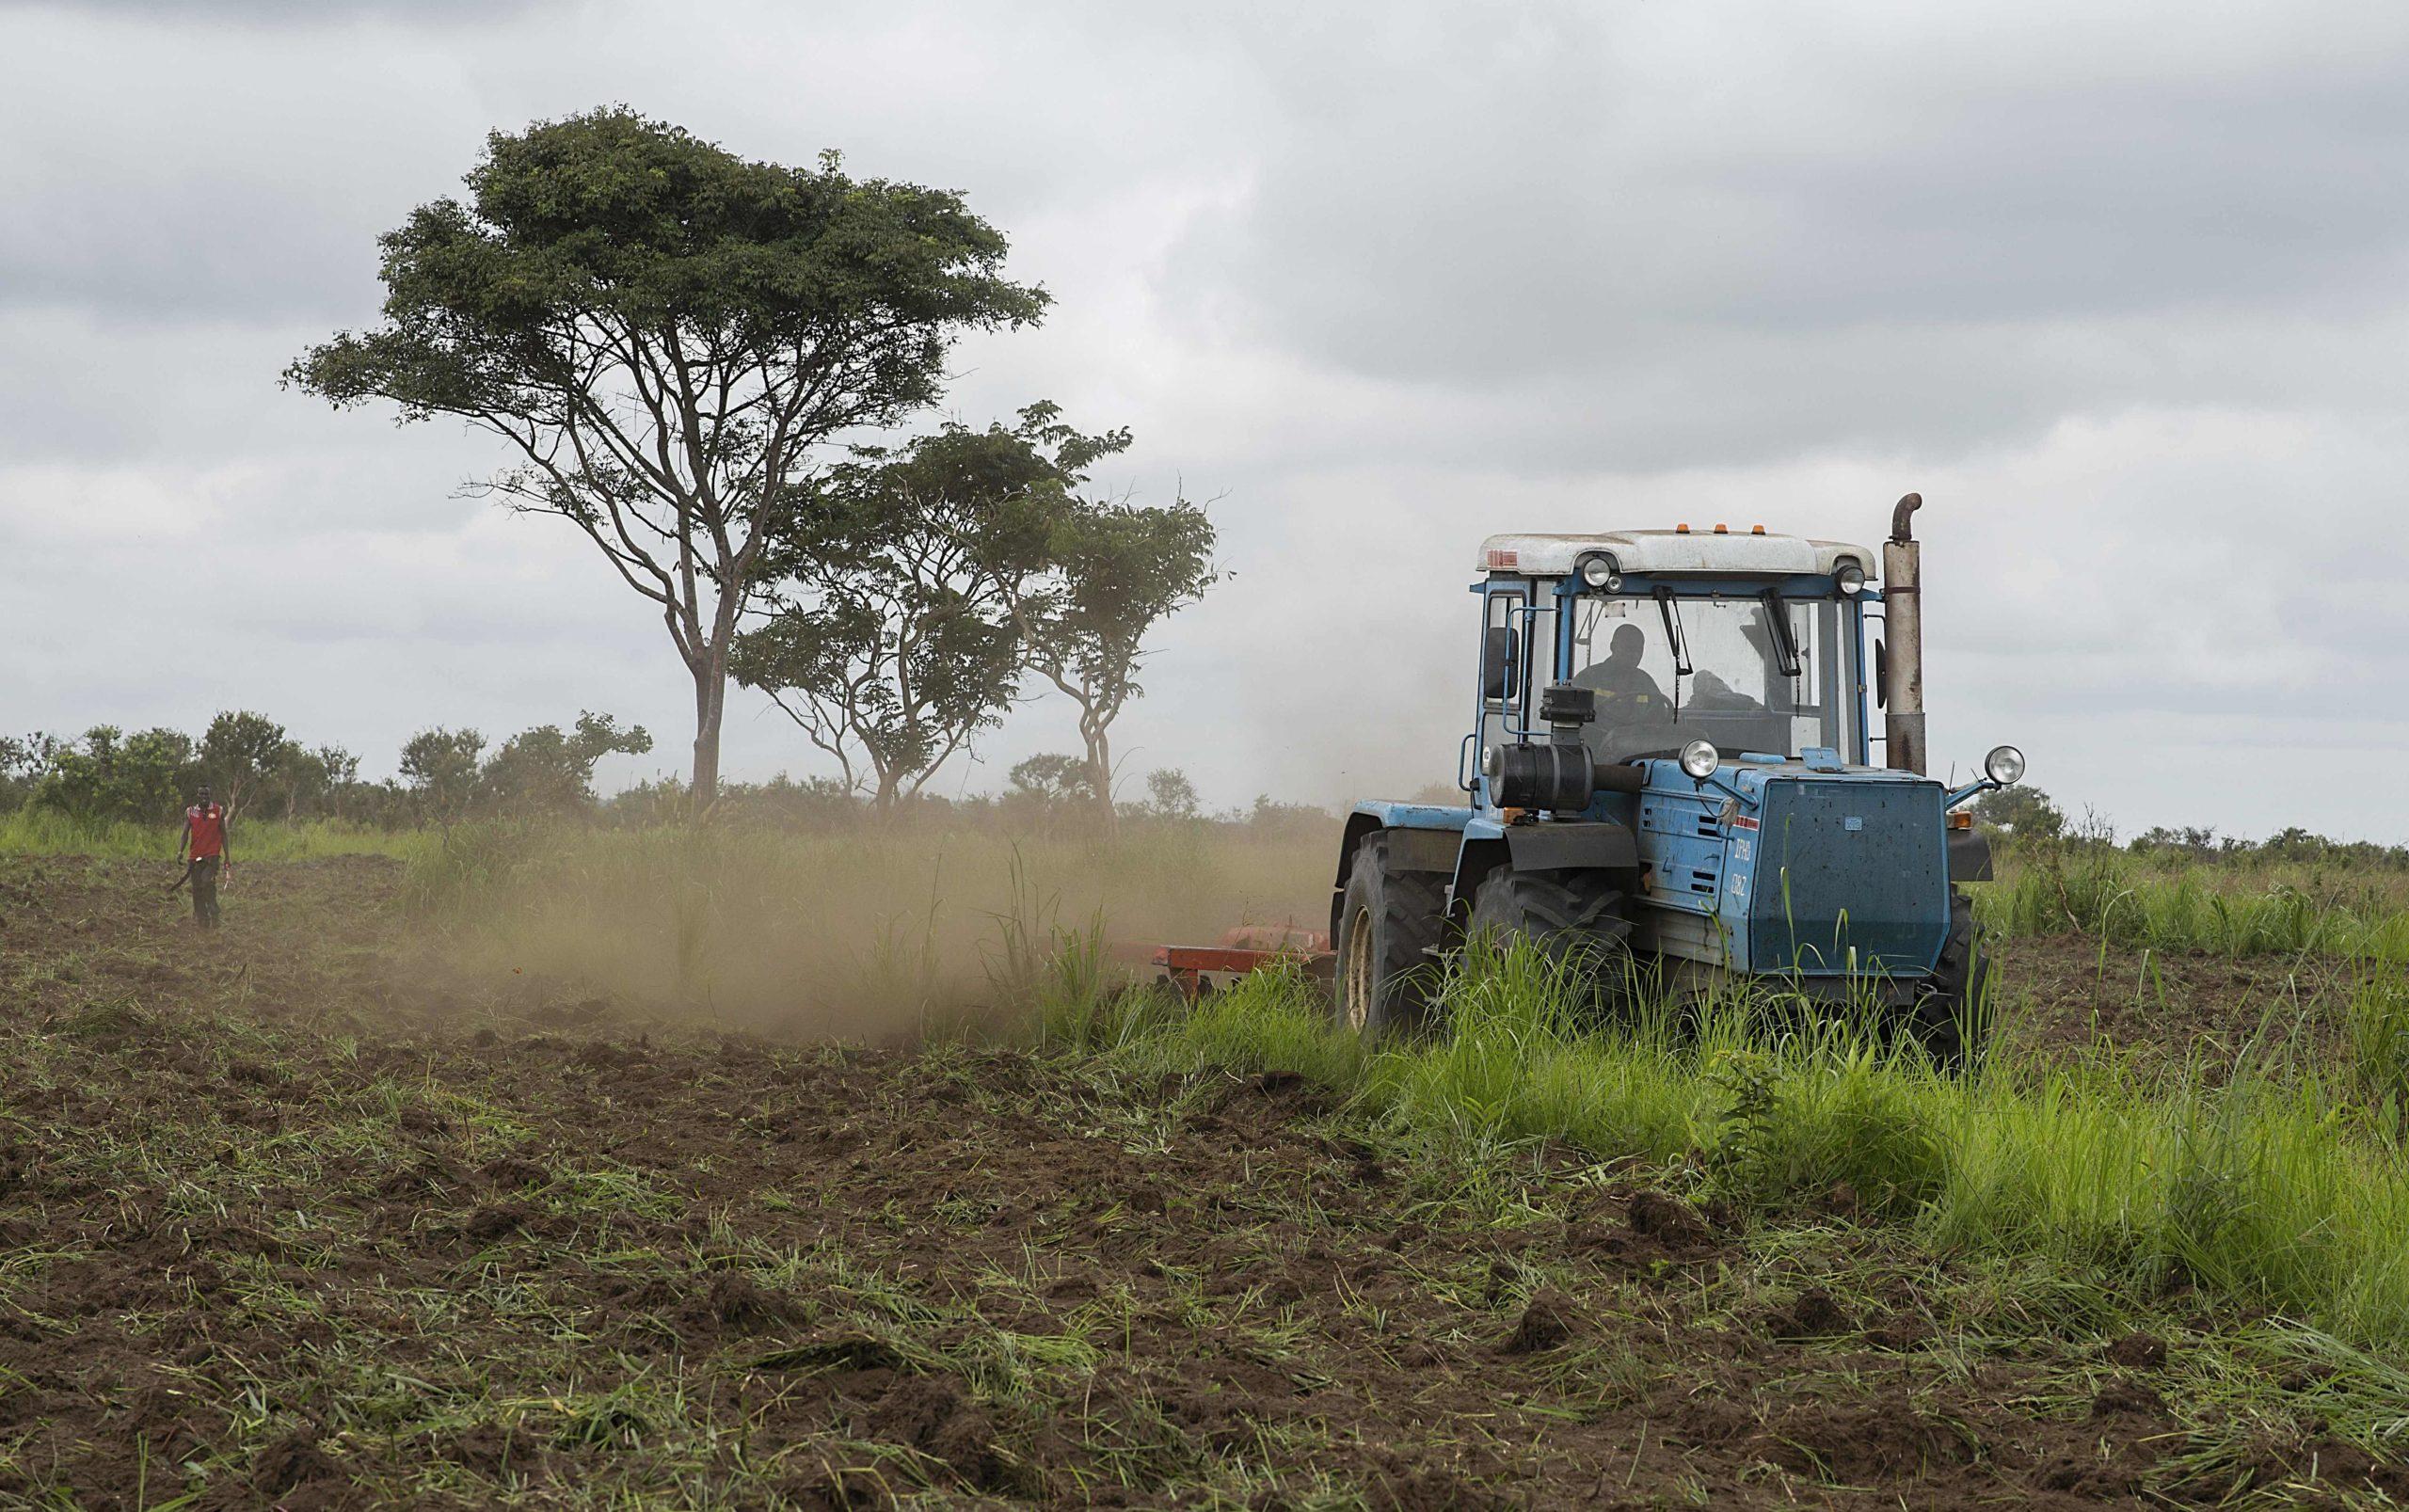
Mashine ya kilimo inayotumika kuandaa shamba kwaajili ya kilimo ikifanya kazi kama kulima, kusawazisha ardhi na maandalizi mengine muhimu uzalishaji mzuri wa mazao.